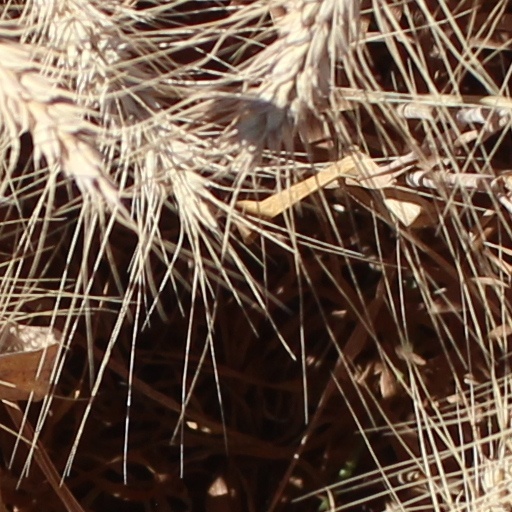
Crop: wheat